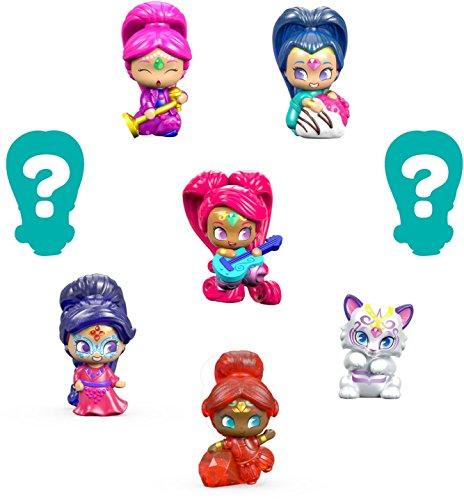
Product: Fisher-Price Nickelodeon Shimmer & Shine, Teenie Genies, Series 2 Genie (8 Pack), #7
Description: ​There are over 130 genies to collect in fun themes like dance party, music divine, Dreamy genies, genie splash, magical market and more.
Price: $7.50
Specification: ProductDimensions:7x1.4x11inches|ItemWeight:4.2ounces|ShippingWeight:4.2ounces(Viewshippingratesandpolicies)|DomesticShipping:ItemcanbeshippedwithinU.S.|InternationalShipping:ThisitemcanbeshippedtoselectcountriesoutsideoftheU.S.LearnMore|ASIN:B01JA5SSVI|Itemmodelnumber:FCY65|Manufacturerrecommendedage:36months-7years